2014 Heritage Classic

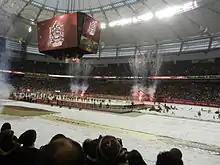
Fireworks were set-off at the conclusion of the game

The Canadian national anthem was sung by singer-songwriter Sarah McLachlan accompanied by the Sarah McLachlan School Of Music Choir.